Casino de la Selva

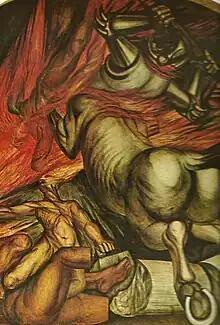
Fragment of one of the murals

The issue quickly gained national and international media attention as demolition began in July 2001. The painter José Reyes Meza was refused access to inspect the state of the murals.